Kelly Freas

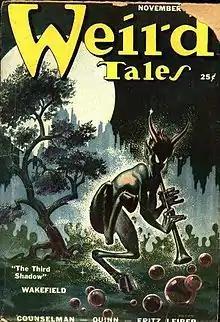
"The Piper", illustrating Wakefield's "The Third Shadow" for "Weird Tales", was Freas's first magazine cover, November 1950

The fantasy magazine "Weird Tales" published the first cover art by Freas on its November 1950 issue: "The Piper" illustrating "The Third Shadow" by H. Russell Wakefield. His second was a year later in the same magazine, followed by several "Planet Stories" or "Weird Tales" covers and interior illustrations for three Gnome Press books in 1952. With his illustrating career underway, he continued to devise unique and imaginative concepts for other fantasy and science fiction magazines of that period. In a field where airbrushing is common practice, paintings by Freas are notable for his use of bold brush strokes, and a study of his work reveals his experimentation with a wide variety of tools and techniques.